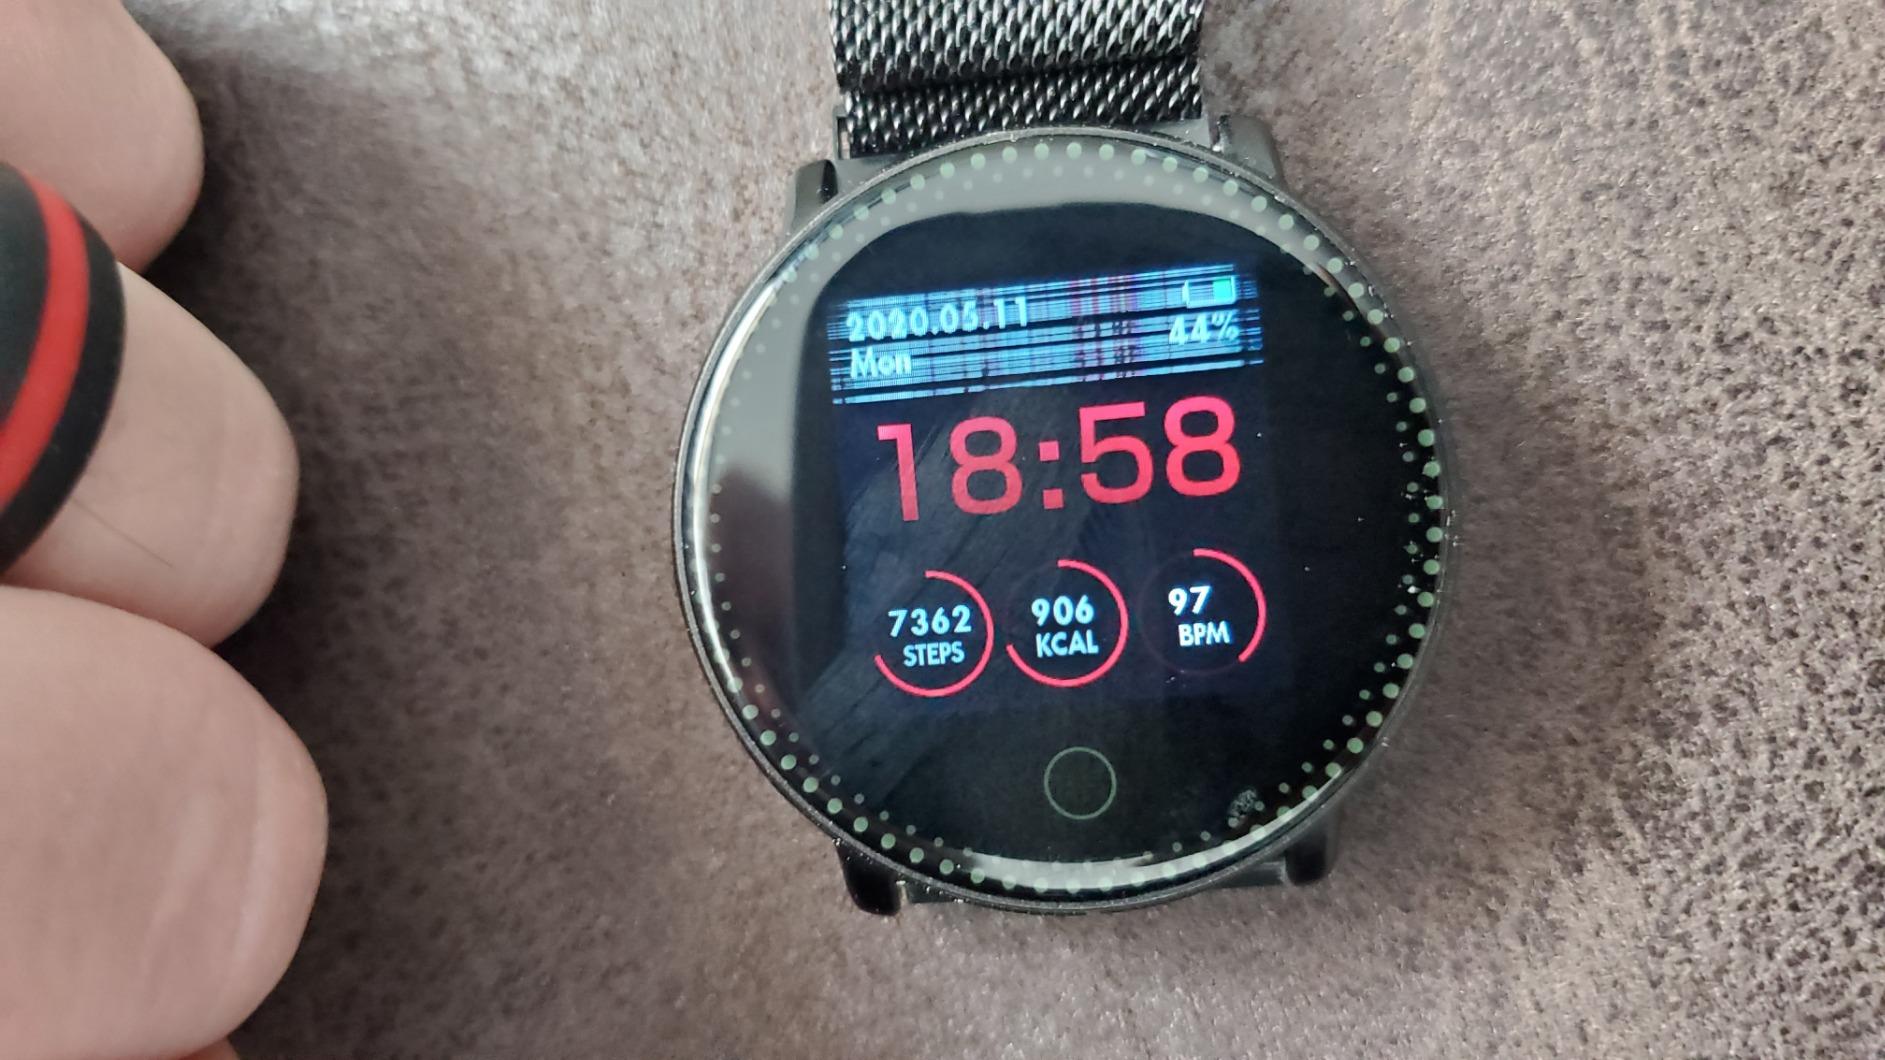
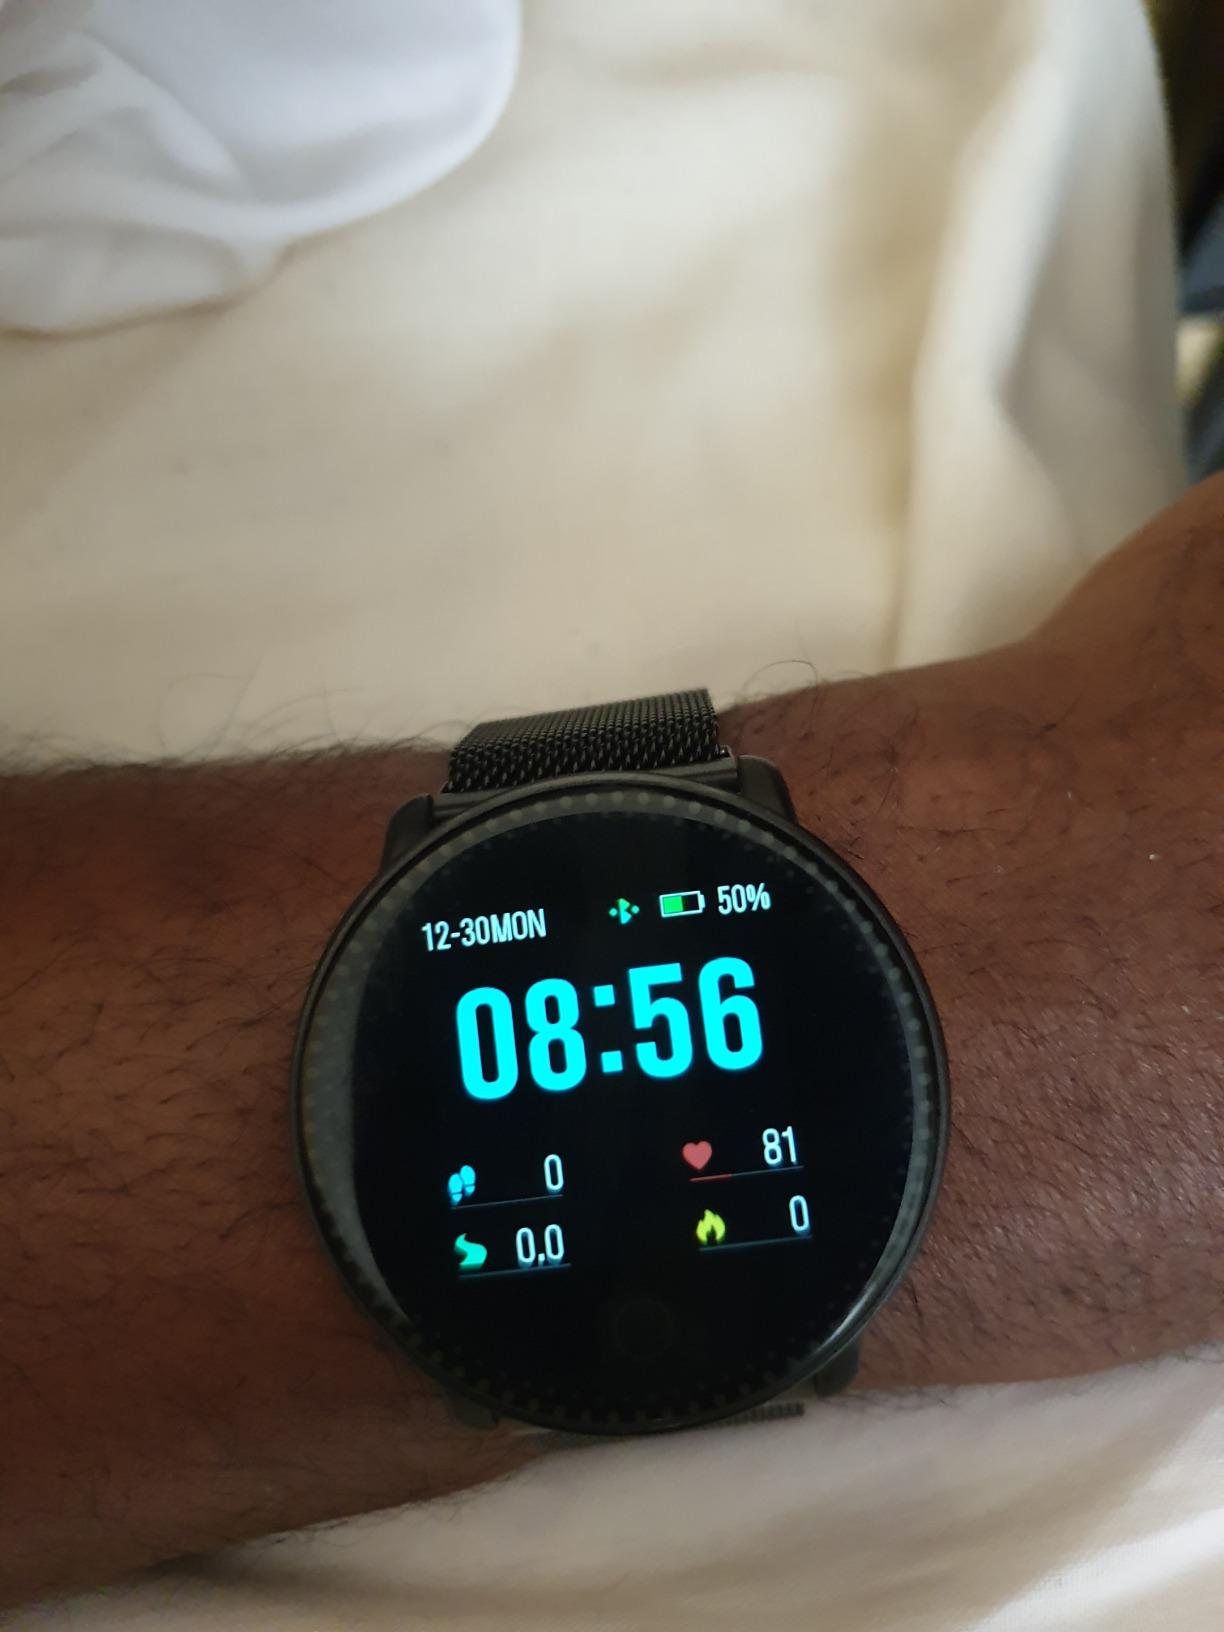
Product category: smartwatch
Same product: yes